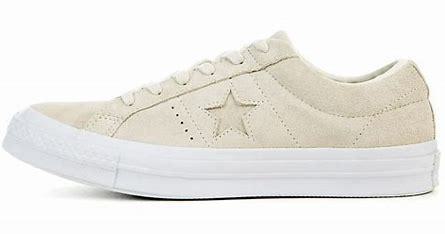
Brand: Converse
Model: One Star Ox